Sky position (RA, Dec in degrees): 326.395, -7.01
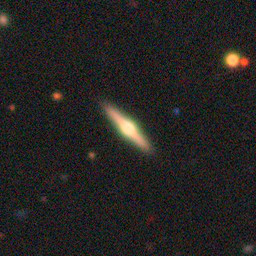
Galaxy morphology: Edge-on Galaxies with Bulge